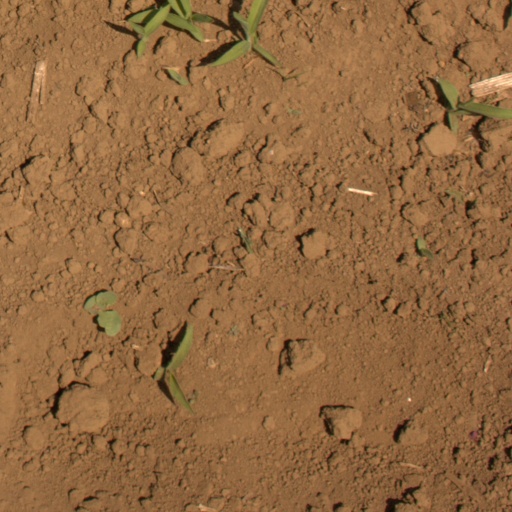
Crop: Jerusalem artichoke